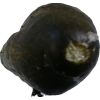
Label: cucumber